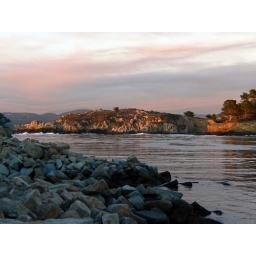
Point Lobos State ReserveWhat looks like clouds in the sky is actually smoke from the 2009 forest fire in Santa Cruz.